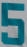
Number: 5